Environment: real
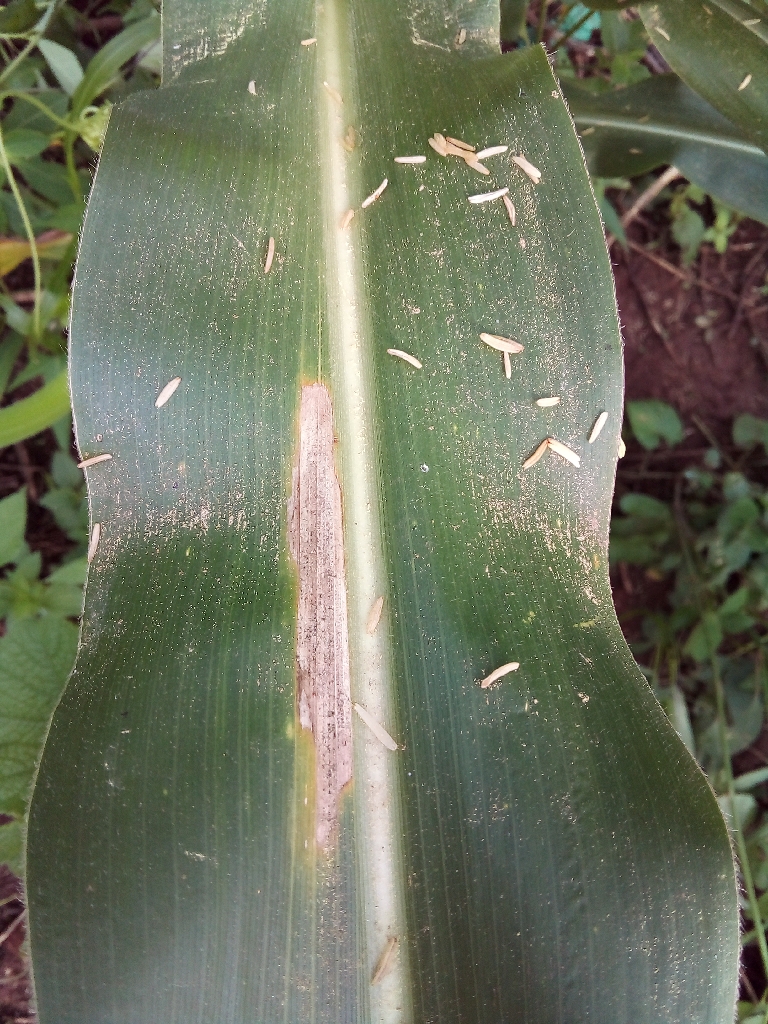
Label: northern_corn_leaf_blight